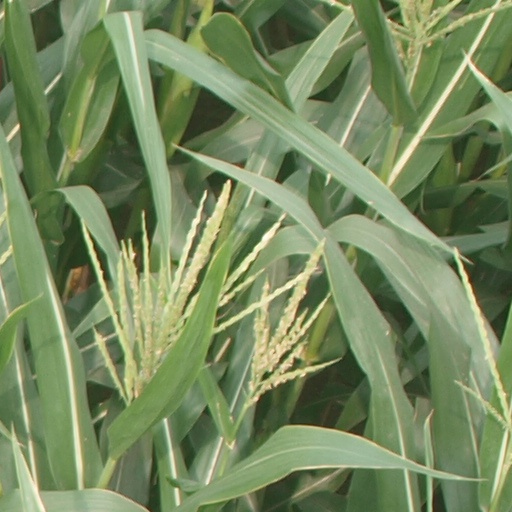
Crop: maize; corn